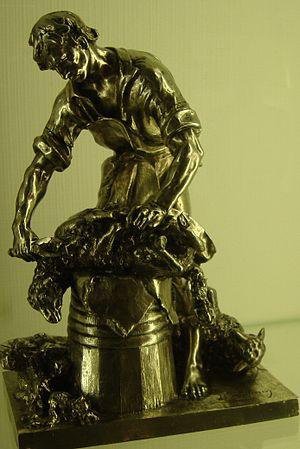
Trophée agricole Christofle de 1889
Le mouton, Ovis aries, est un animal domestique, mammifère herbivore ruminant appartenant au genre Ovis de la sous-famille des Caprinés, dans la grande famille des Bovidés. Comme tous les ruminants, les moutons sont des ongulés marchant sur deux doigts. Dans le langage courant, les moutons désignent un ensemble où la femelle est la brebis et le mâle le bélier, tandis que le jeune mâle est un agneau et la jeune femelle une agnelle.